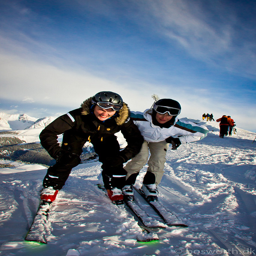
Two people skiing down a long snowy slope with smiles on their faces
Two skiers are hunching down on their skies for a photo.
Two skiers posing in the snow for a photo.
Two people on top of a mountain wearing skis.
Skiers lean forward next to each other on a snowy trail.